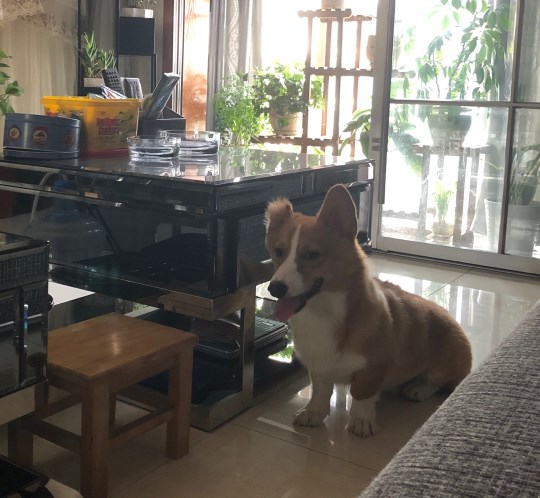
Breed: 2909-n000116-Cardigan